Giro d'Italia

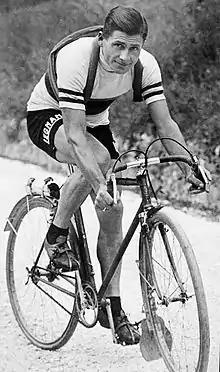
Alfredo Binda, winner of five editions of the Giro in the 1920s and 1930s

On 13 May 1909 at 02:53, 127 riders started the first Giro d'Italia at Loreto Place in Milan. The race was split into eight stages covering . A total of 49 riders finished, with Italian Luigi Ganna winning. Ganna won three individual stages and the General Classification. Ganna received 5,325 lire as a winner's prize, with the last rider in the general classification receiving 300 lire. The Giro's director received only 150 lire a month, 150 lire fewer than the last-placed rider. The first Giro was won by Luigi Ganna, who had the fewest total points at the end of the race.